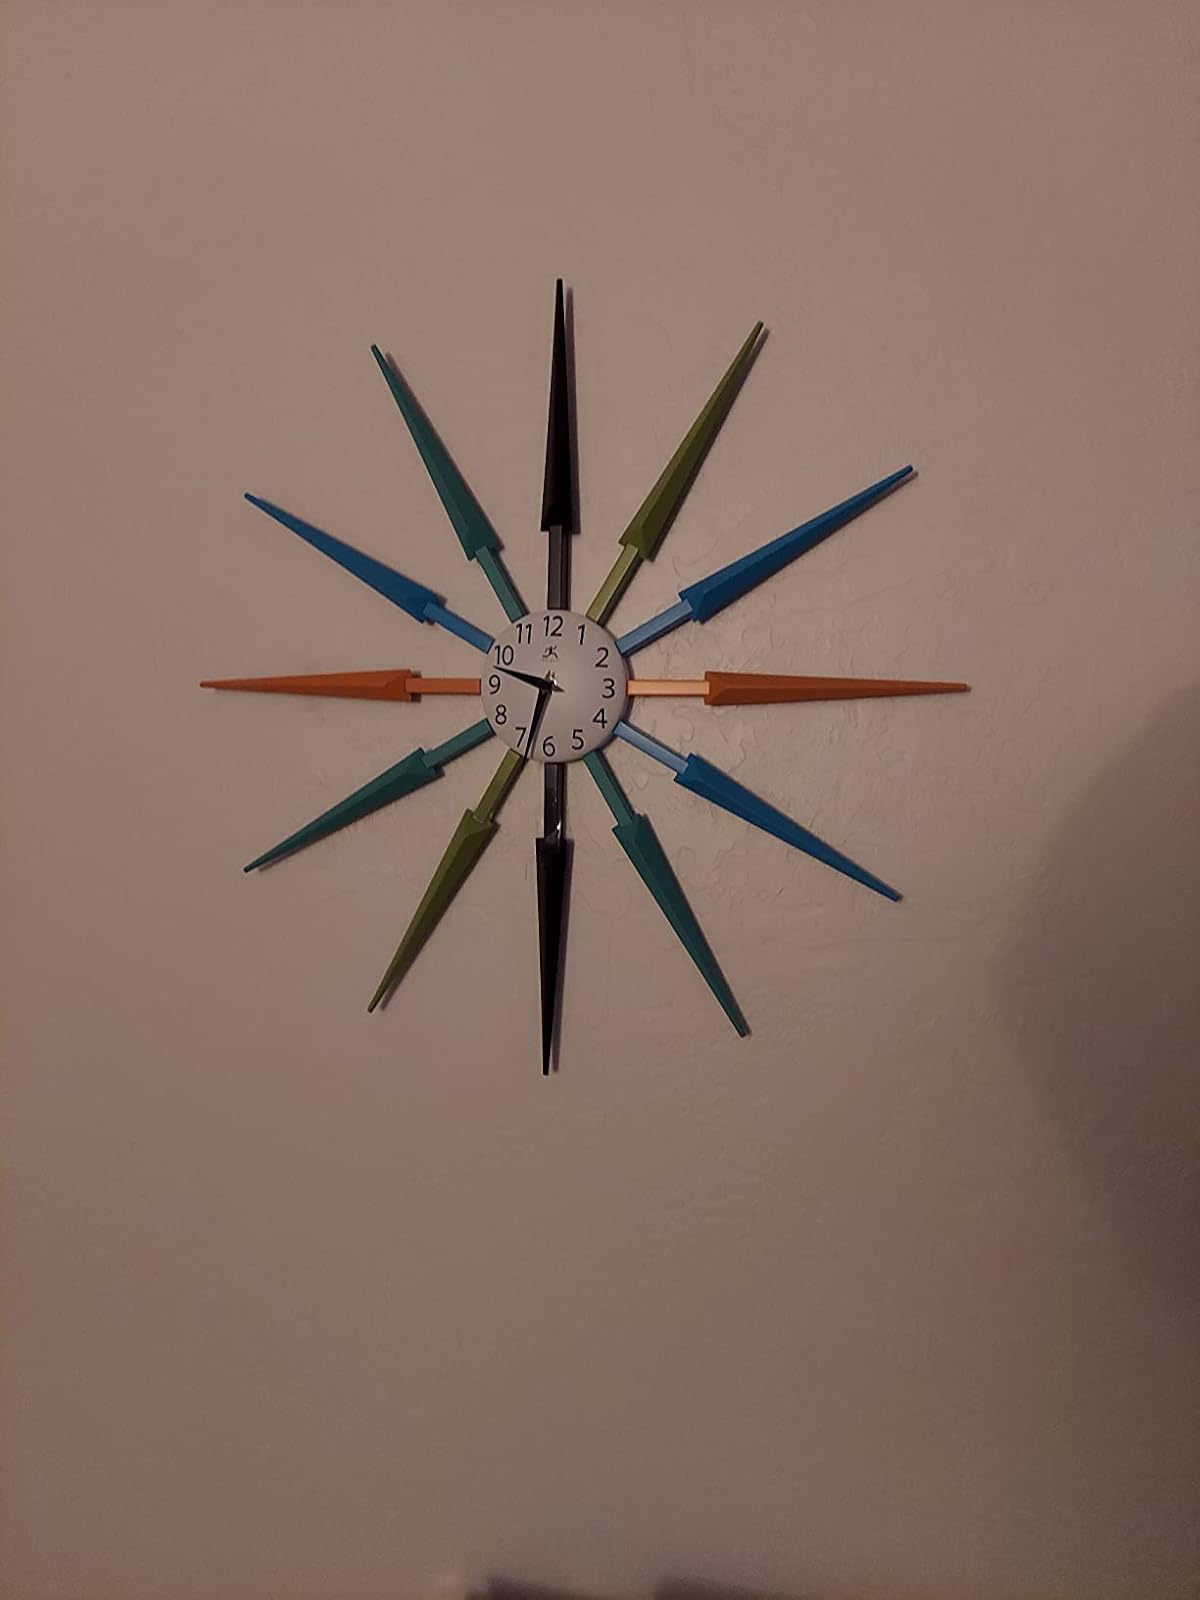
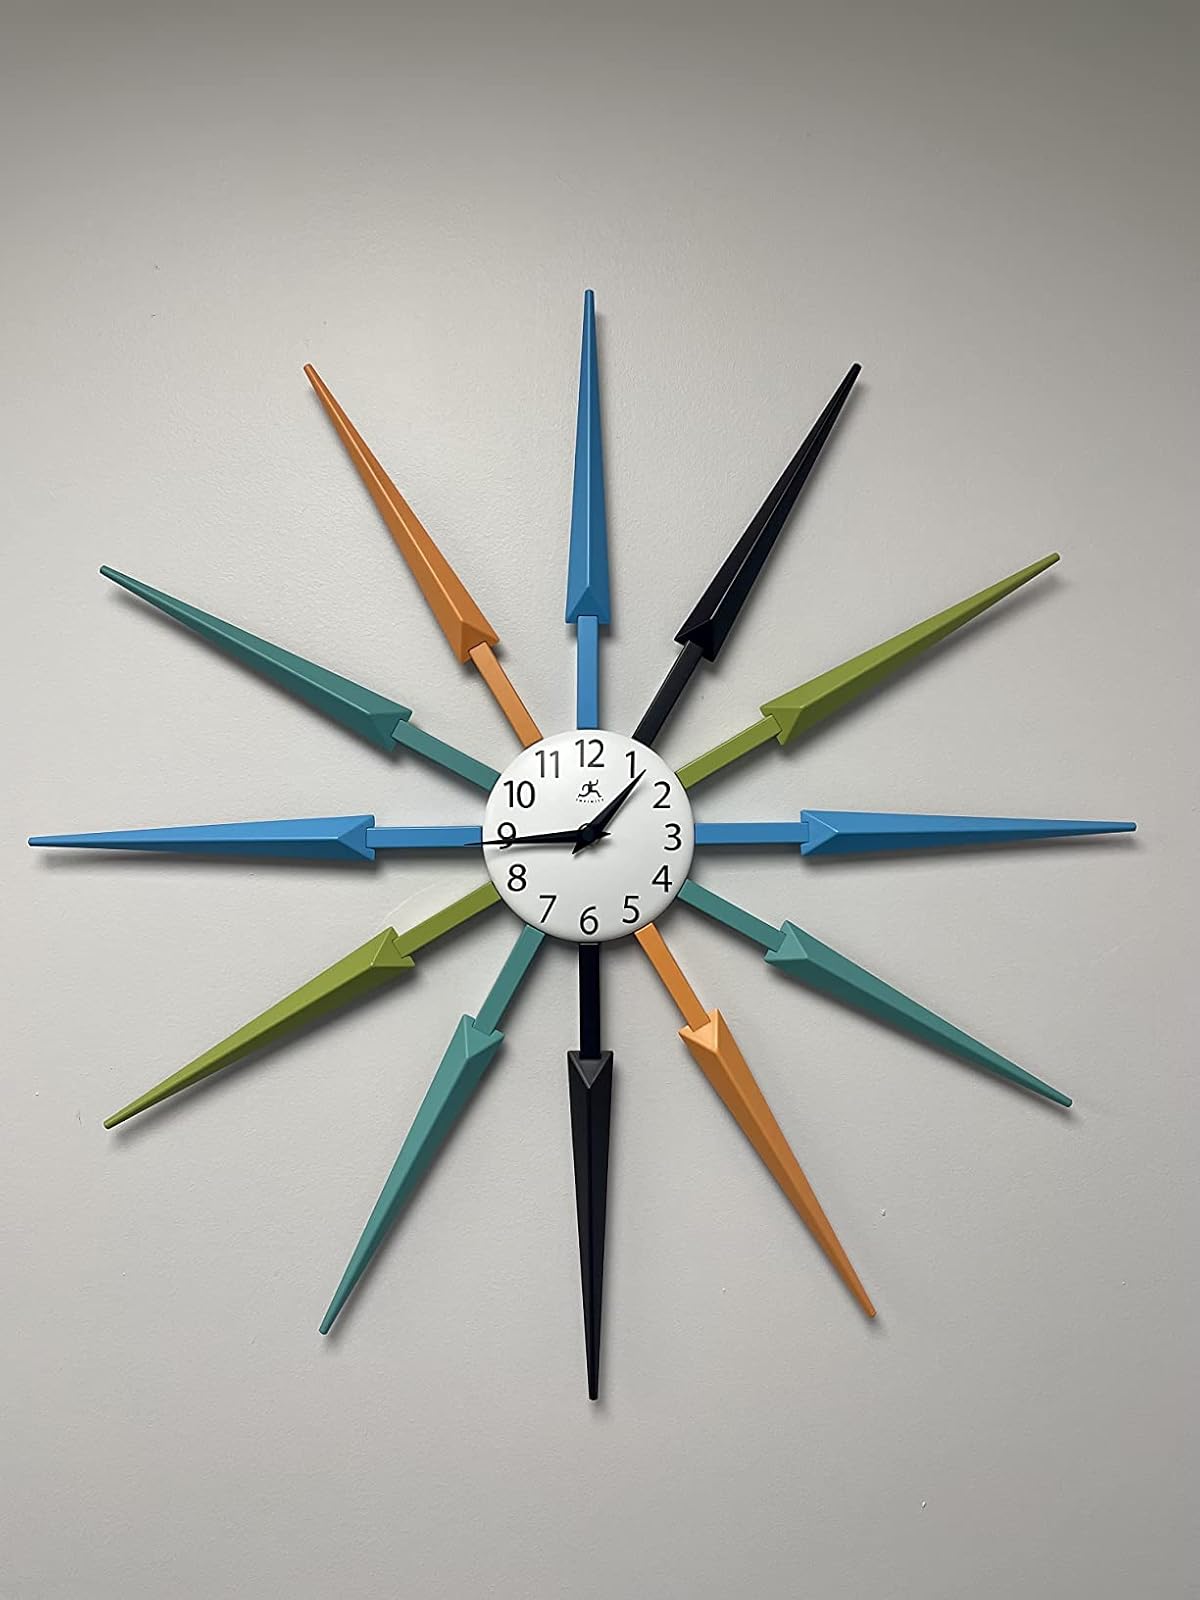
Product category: clock
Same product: yes